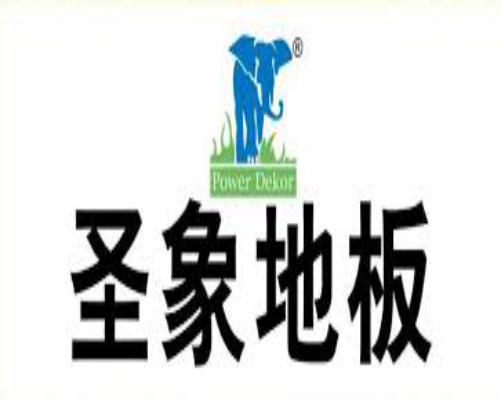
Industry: Necessities